Hot dog variations

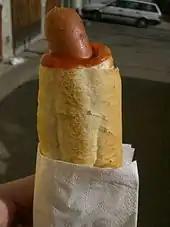
Czech-style hot dog ("párek v rohlíku")

Hot dogs in the Czech Republic are known as "párek v rohlíku", which can be literally translated as "sausage in roll", with the label "hot dog" also applied in marketing to both locals and tourists. Czech-style hot dogs are differentiated by the fact that rather than slicing the bun in half and placing the sausage into the resultant cleavage, the top of the bun is cut off, with a hole punched into the softer inside of the bun where condiments and then the sausage is placed, similar to the Ketwurst. Specially designed appliances (stroj na párek v rohlíku, literally appliance for sausage in bun) that consist of a hot-water cooker for the sausages and heated metal spikes to punch the holes and pre-warm the buns also exist to assist vendors with preparation of this dish.